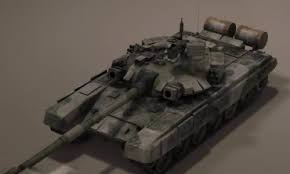
Label: Tank